Xicalcoliuhqui

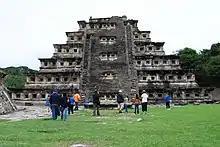
The Pyramid of Niches at El Tajín. The xicalcoliuhqui motif can be found on either side of the lower portion of the stairs.

The xicalcoliuhqui motif appears in embellishments on temples and other buildings at archaeological sites around Mexico.